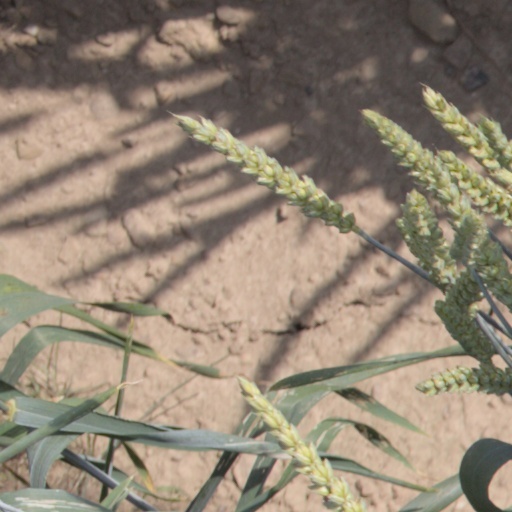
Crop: wheat